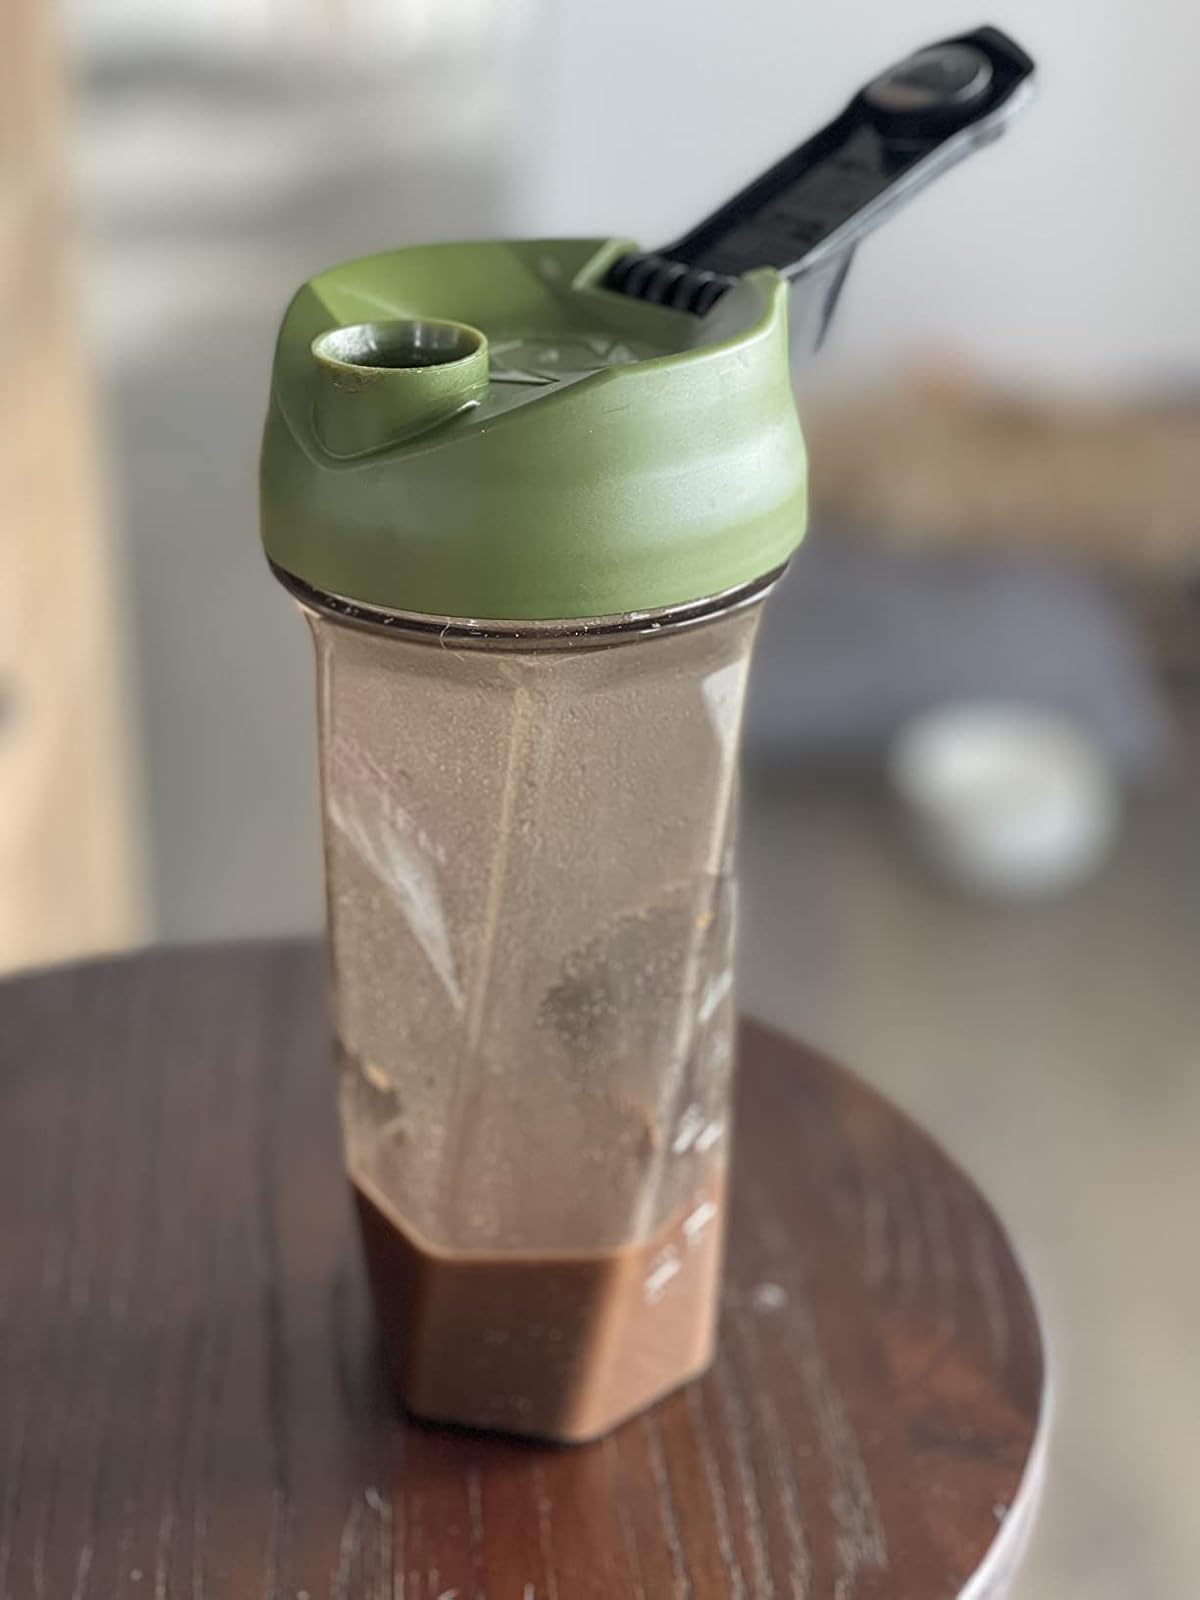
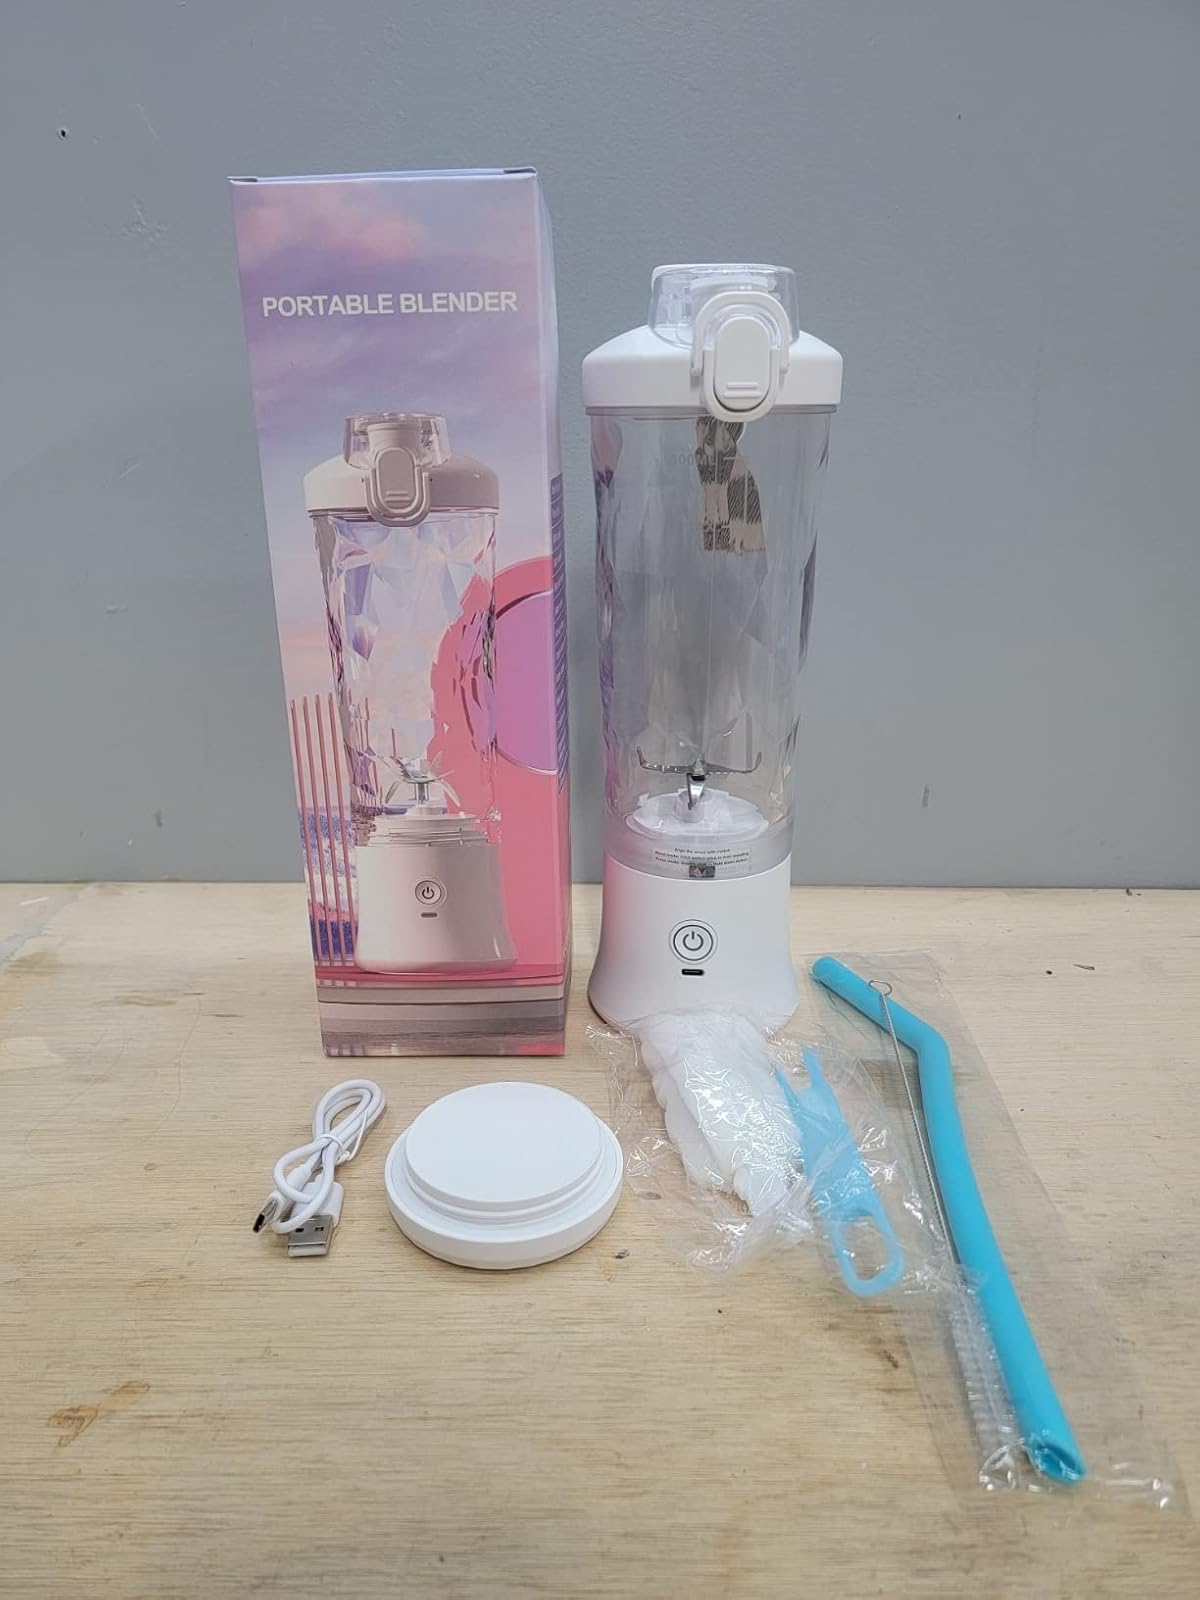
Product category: items_blender
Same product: no